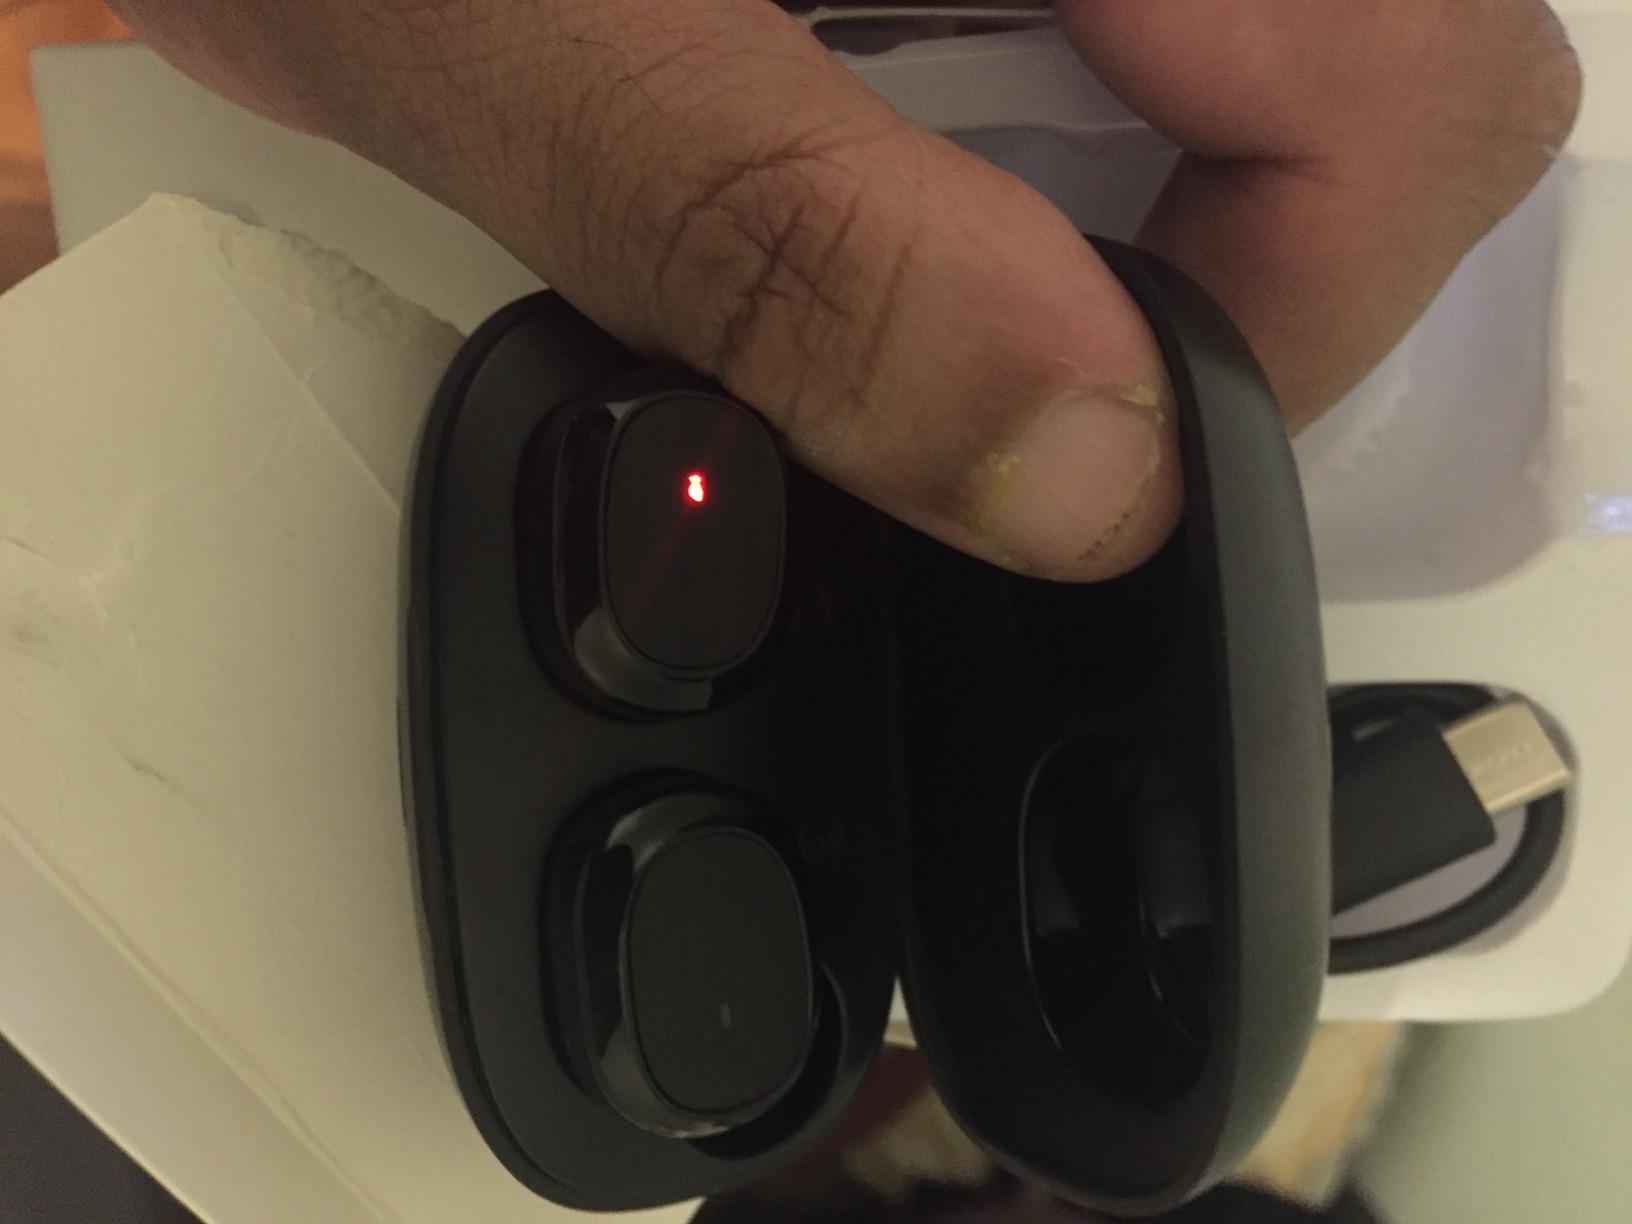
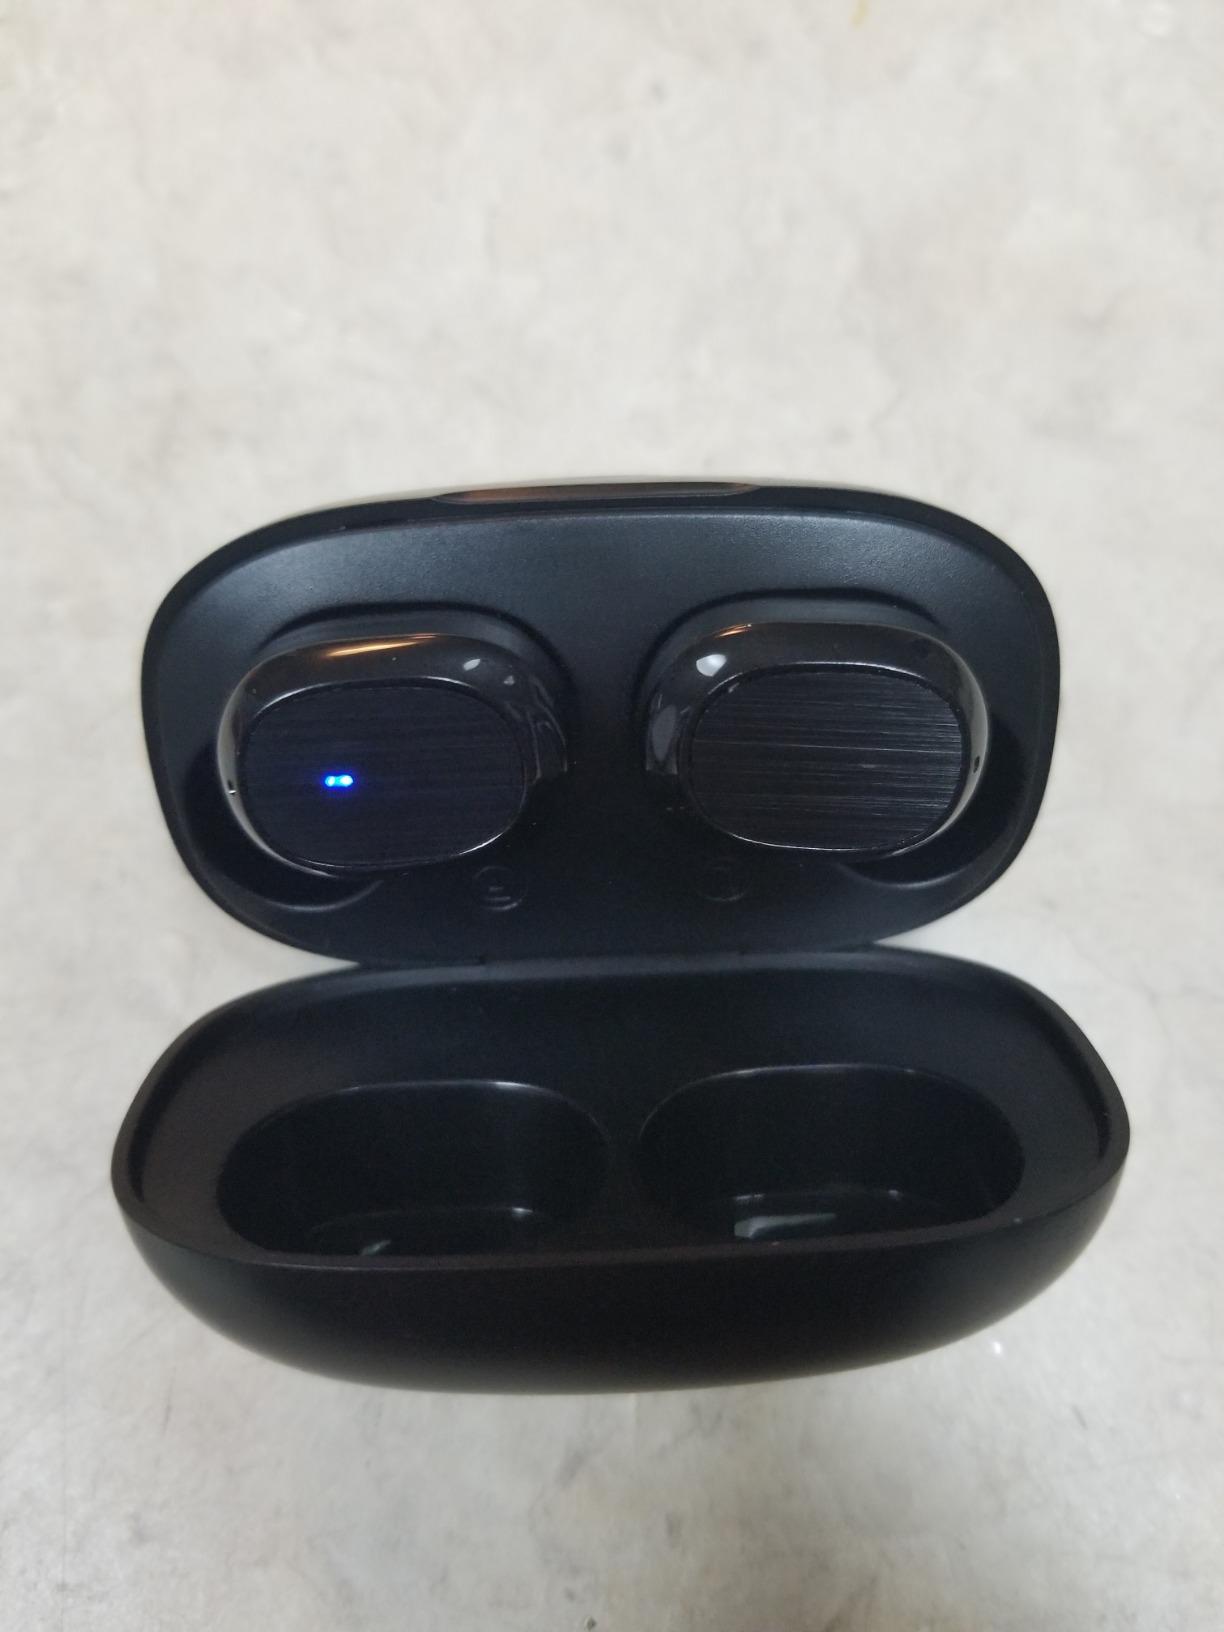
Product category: earbuds
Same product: yes